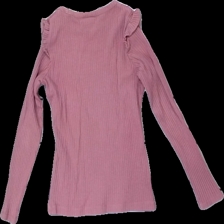
View: back
Type: Top
Category: Children
Brand: Polarn Och Pyret
Colors: Pink
Material: 100% cotton
Cut: Regular
Size: 122
Season: All
Price range: 100-150
Recommended usage: Reuse